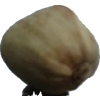
Label: pistachio